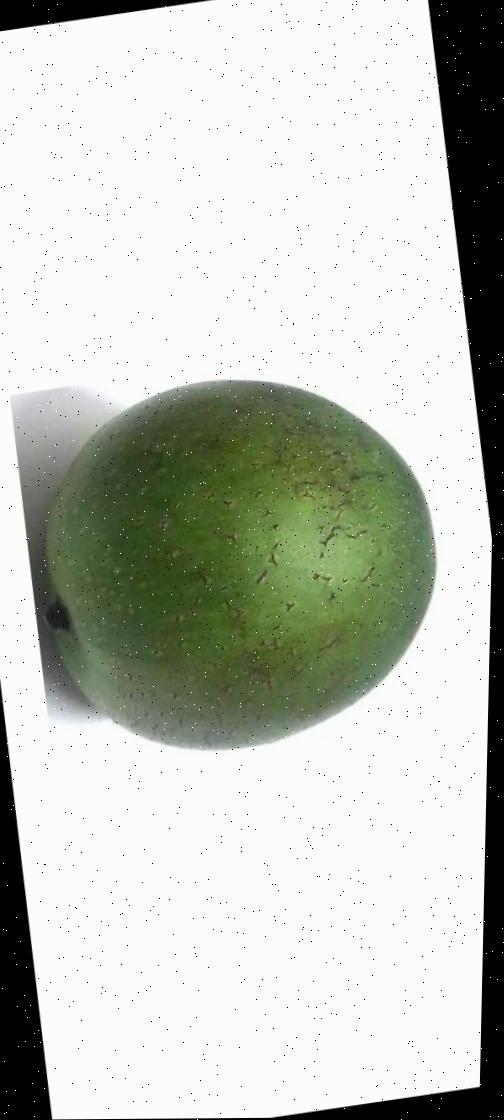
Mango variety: Ashshina Zhinuk